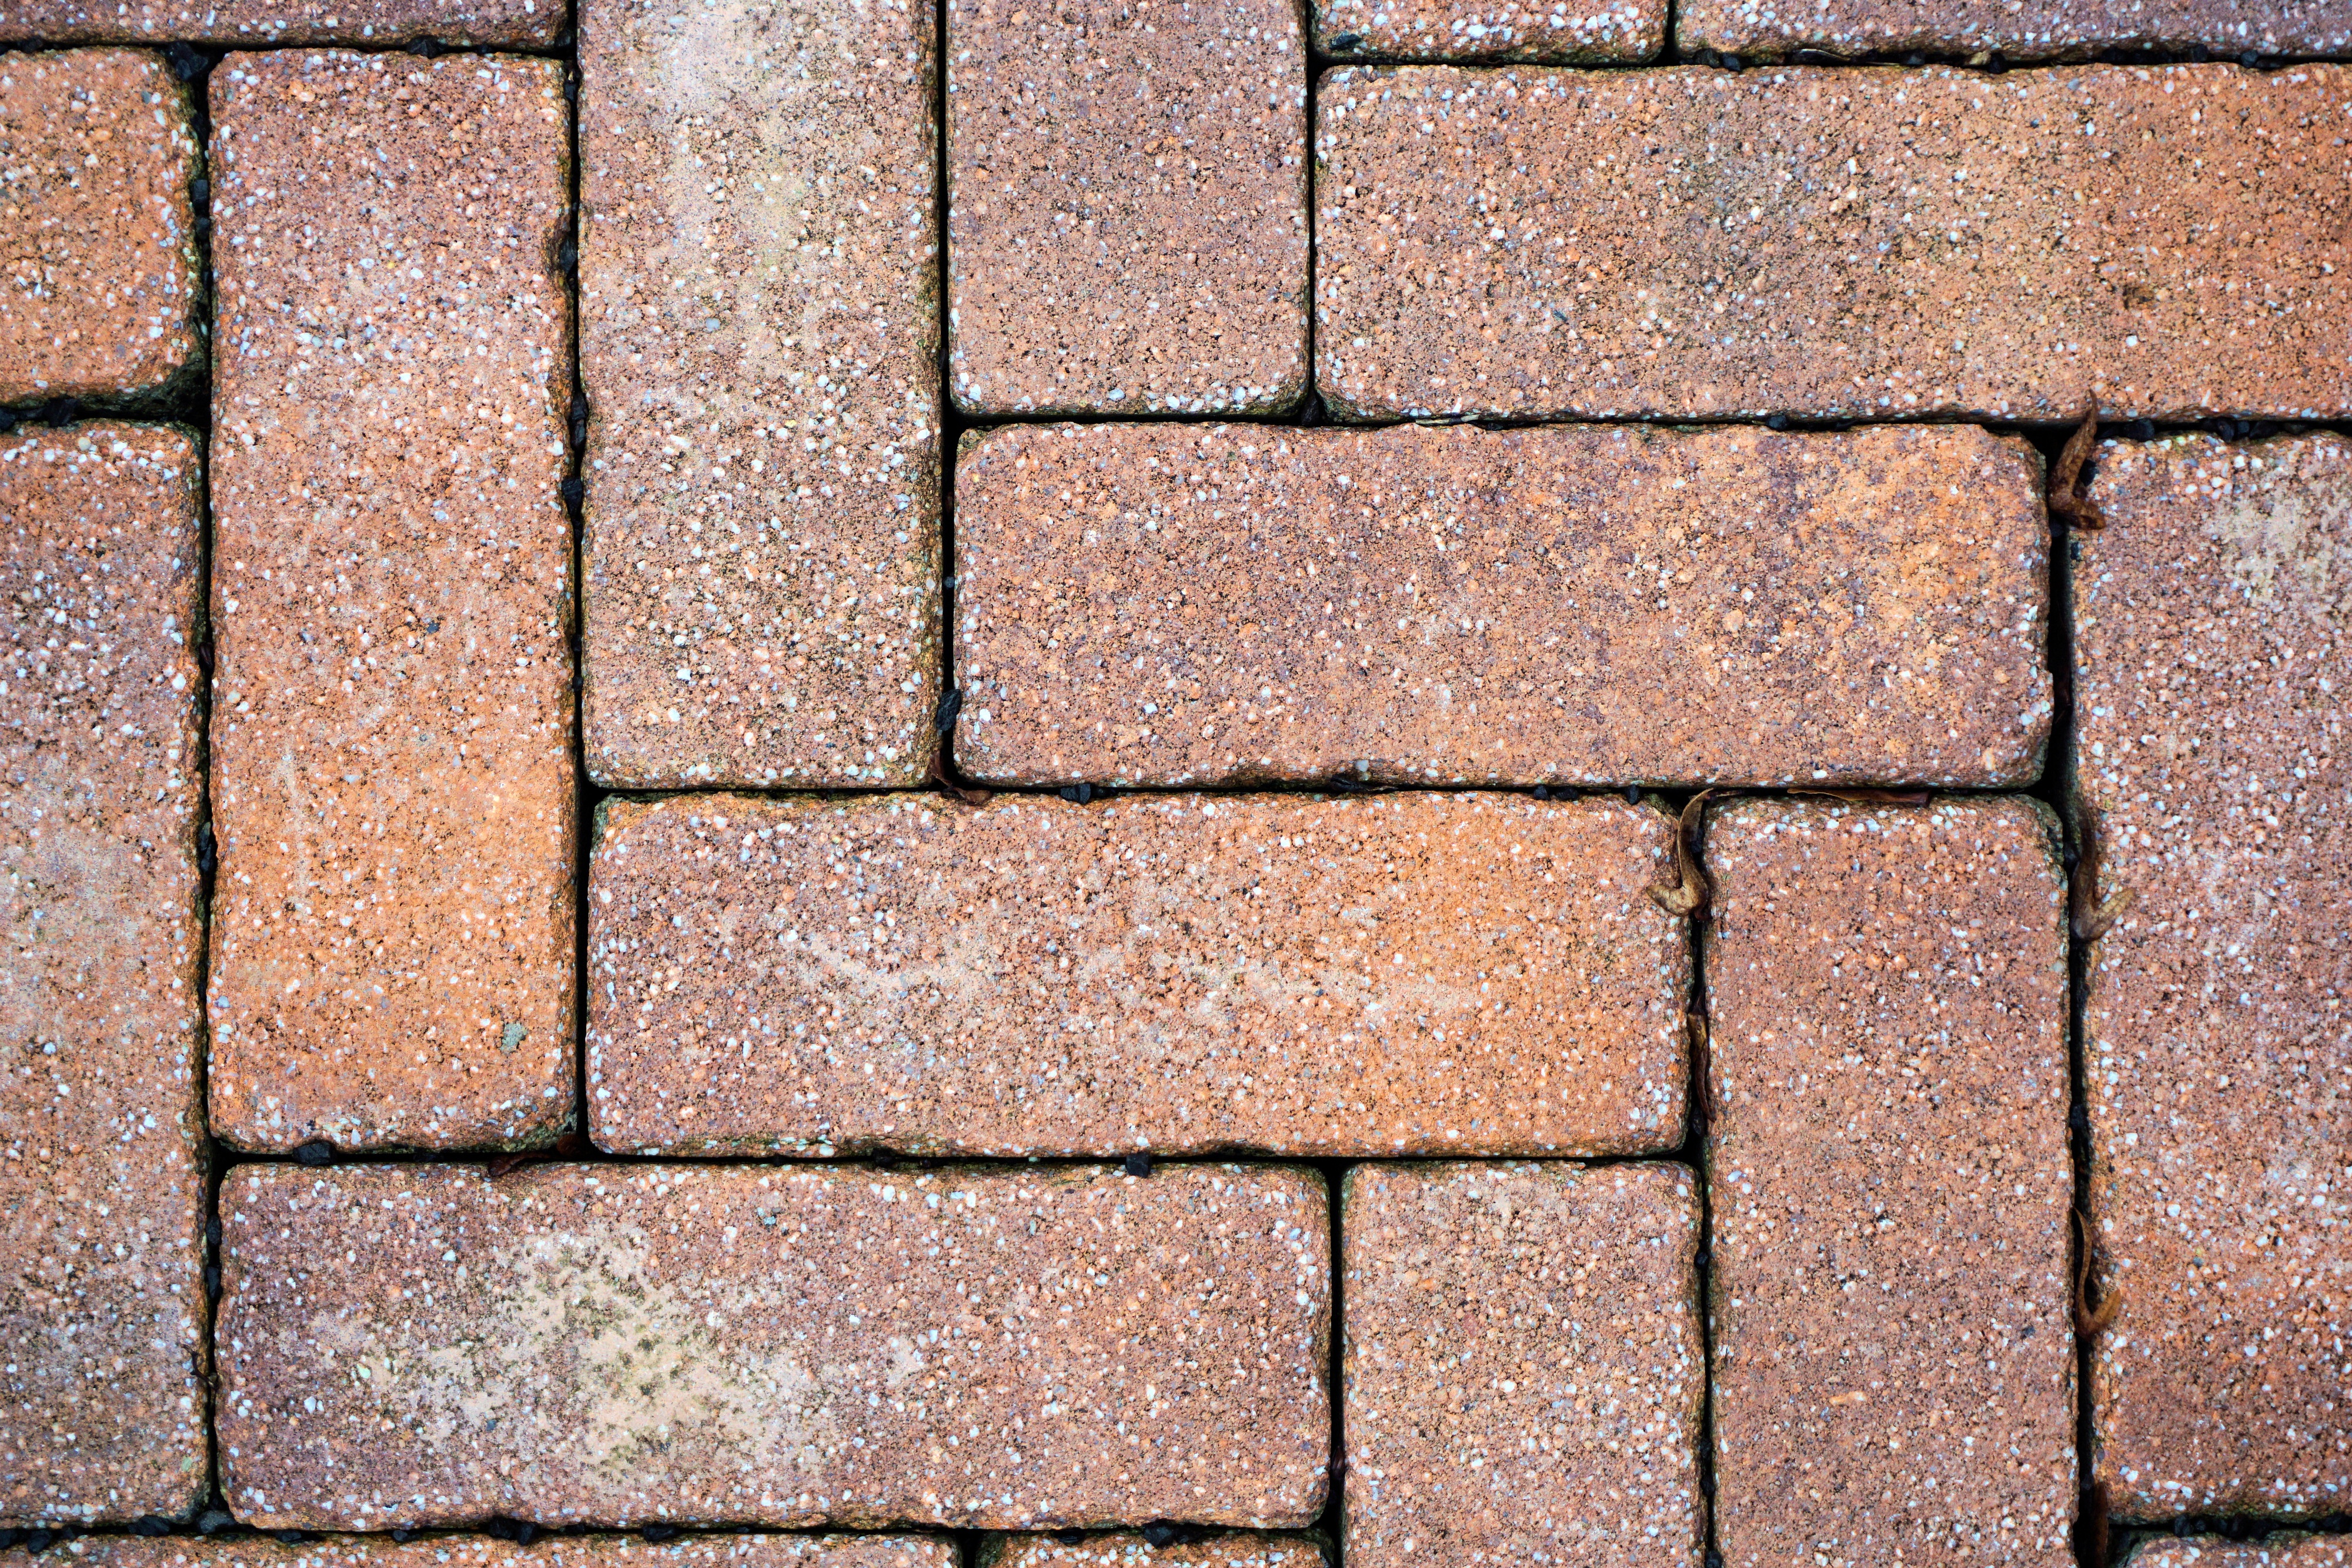
structure, texture, floor, wall, stone, asphalt, pattern, soil, stone wall, brick, material, structures, background, brickwork, paving stones, flooring, road surface